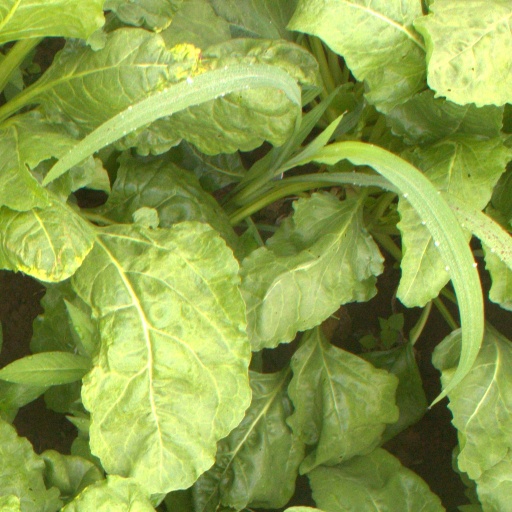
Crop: sugar beet